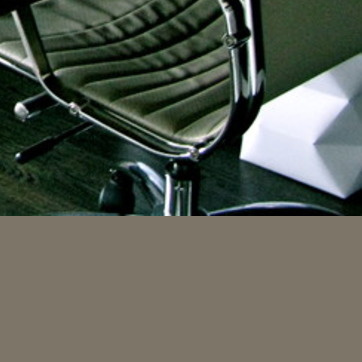
Material: metal